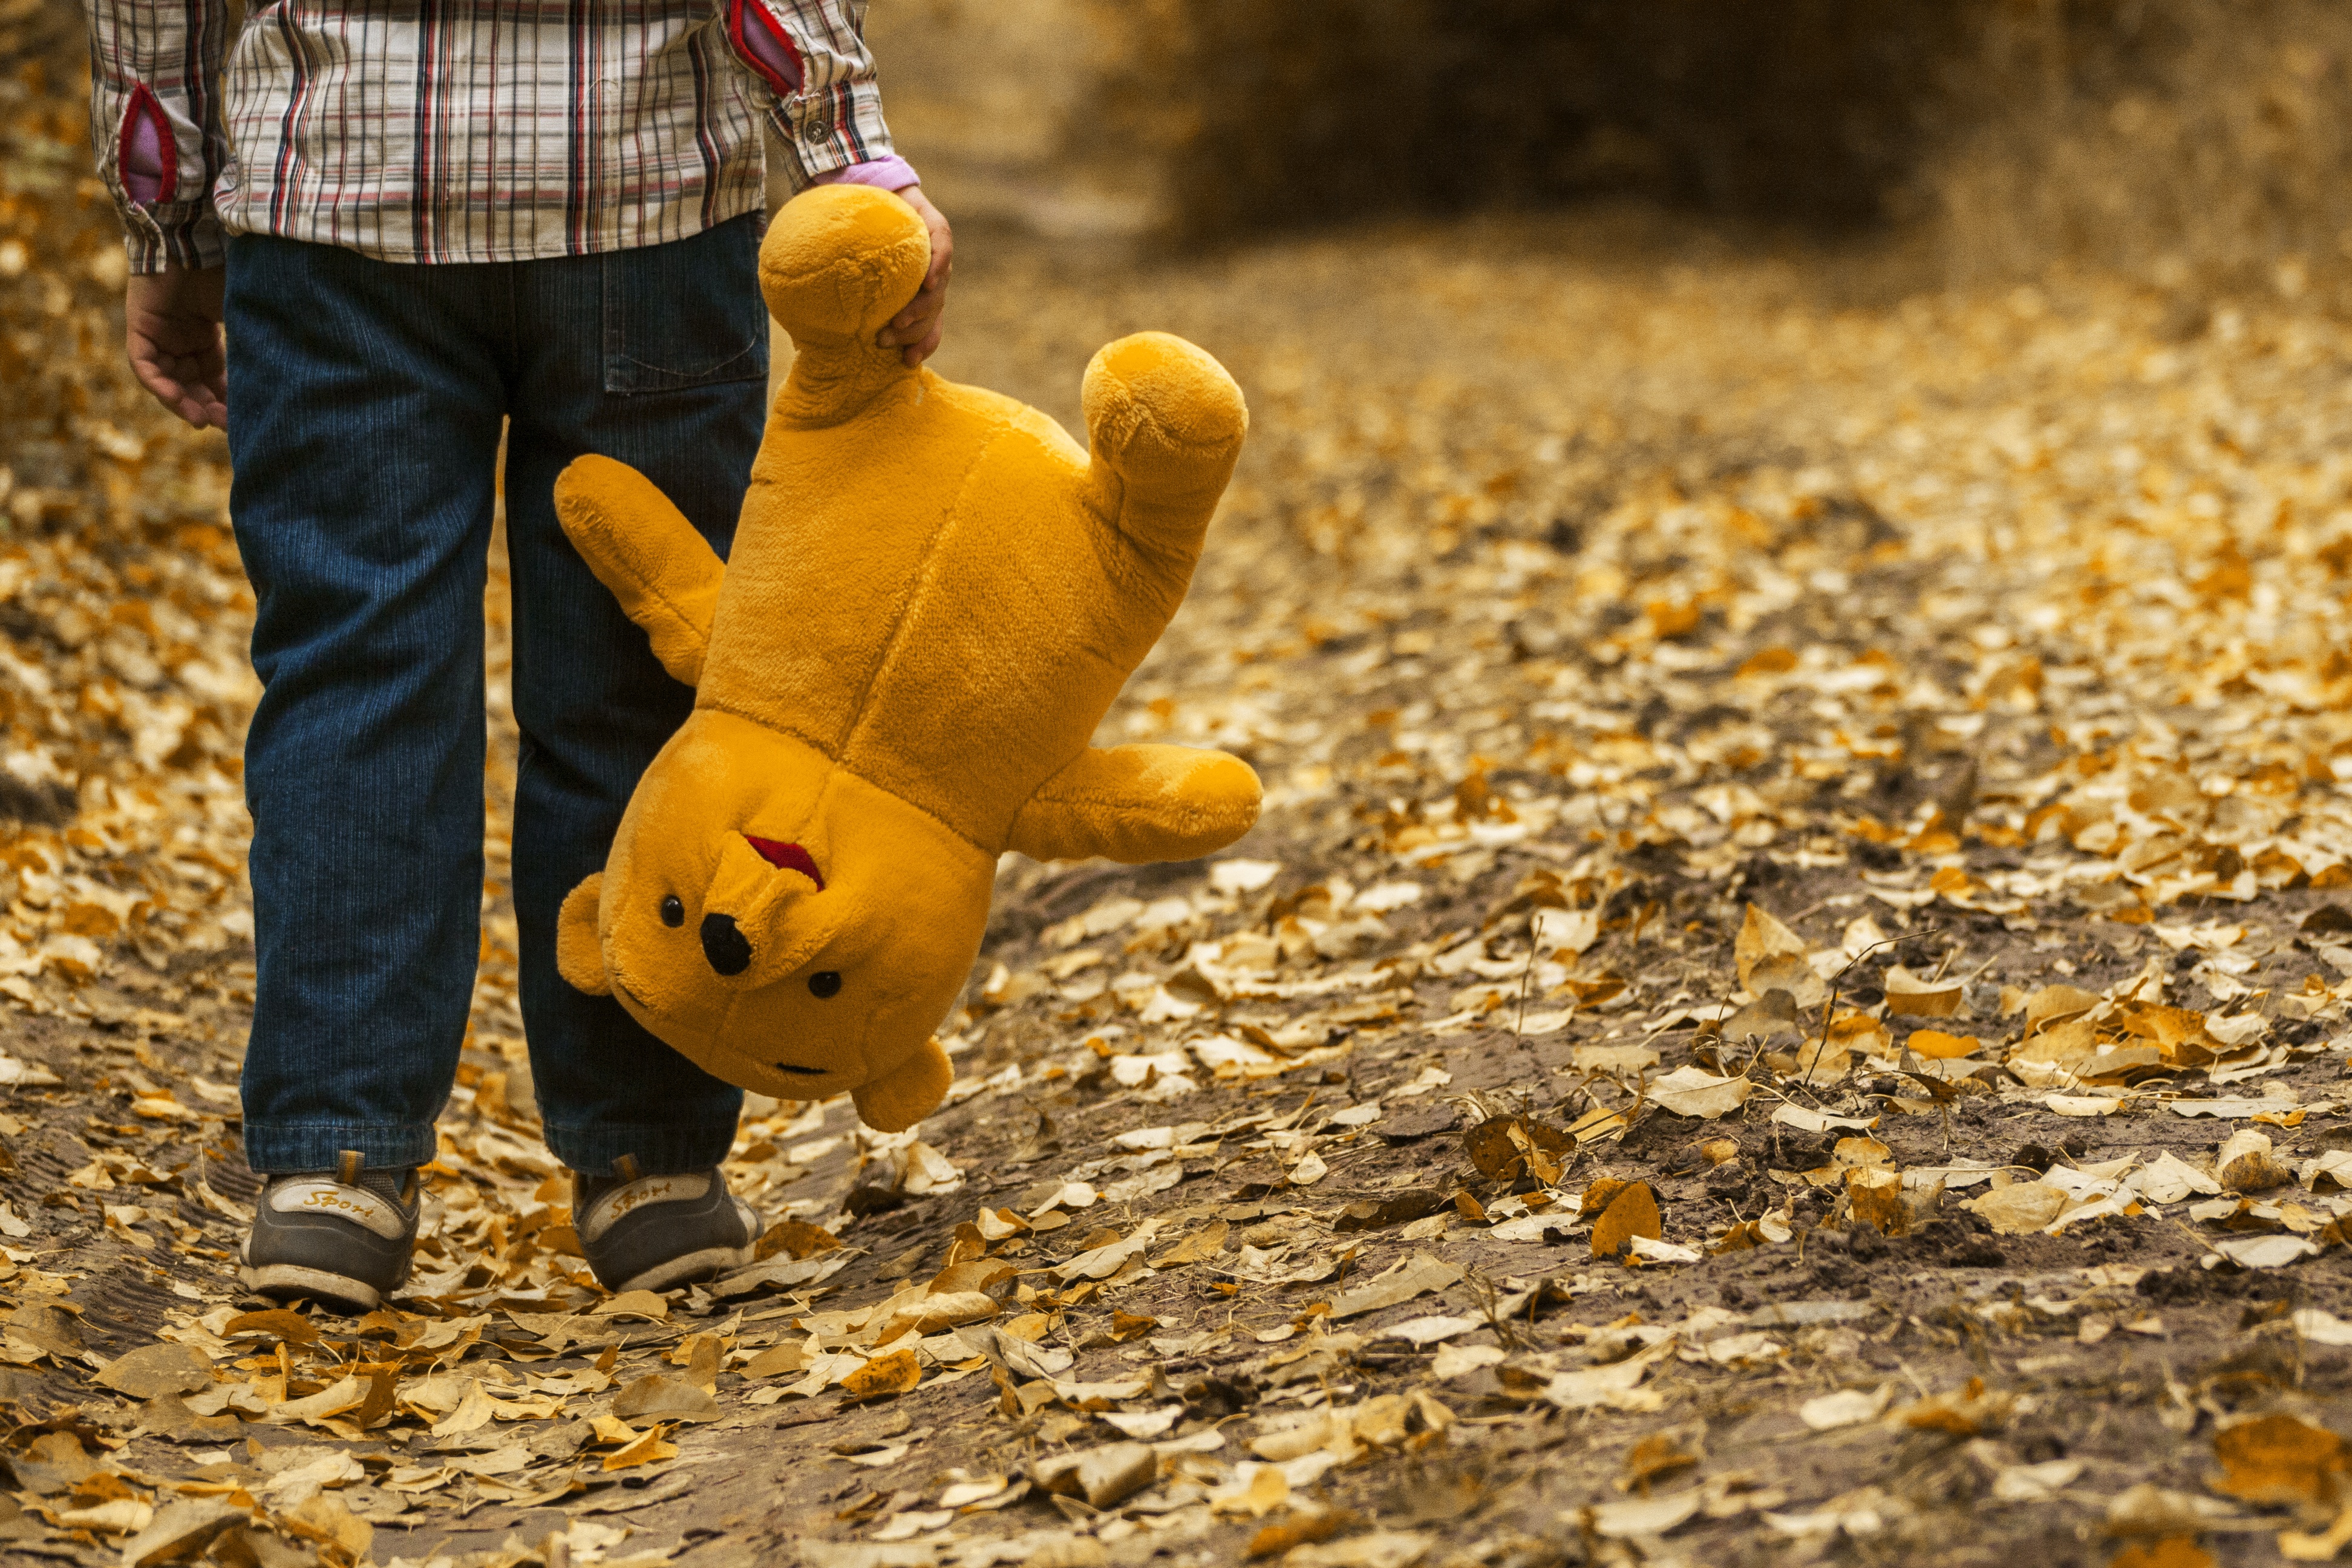
nature, light, play, boy, bear, spring, autumn, child, yellow, season, leaves, beauty